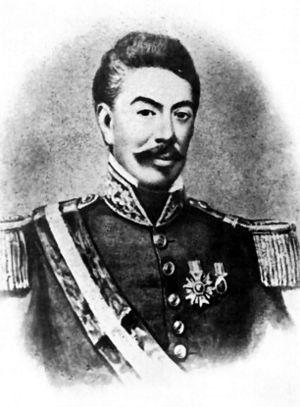
Des années 1820 aux années 1860, les îles Chincha, au Pérou, furent exploitées pour leur guano, engrais de première qualité à l'époque. Ces amas d'excréments d'oiseaux marins ont été utilisé en tant qu’engrais très efficace, en vertu de sa grande concentration en composés azotés.